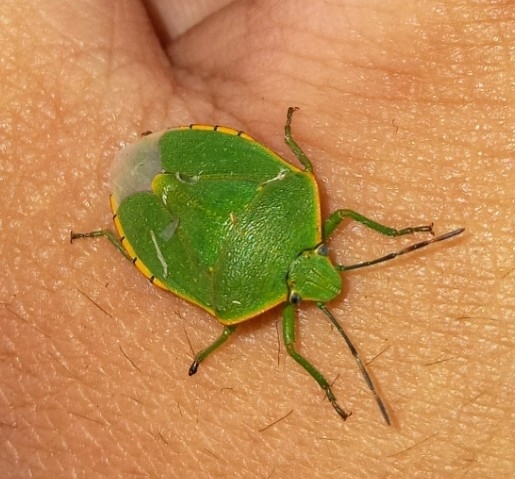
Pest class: stink_bug